Joshua Kennedy

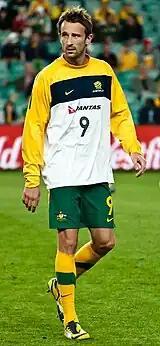
Kennedy warming up before a game for Australia in 2010

In 1999, Kennedy represented Australia at the U17 World cup and the Young Socceroos in 2001 at the U20 Youth World Cup in Argentina.